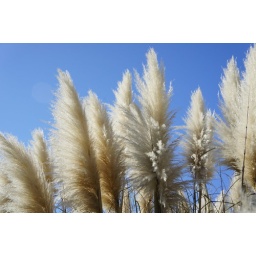
I love these and they looked so beautiful blowing in the wind against the bright blue sky